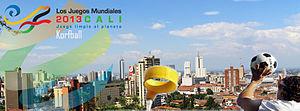
Les épreuves de korfbal des Jeux mondiaux de 2013 ont lieu du 31 juillet au 4 août 2013 à Cali.